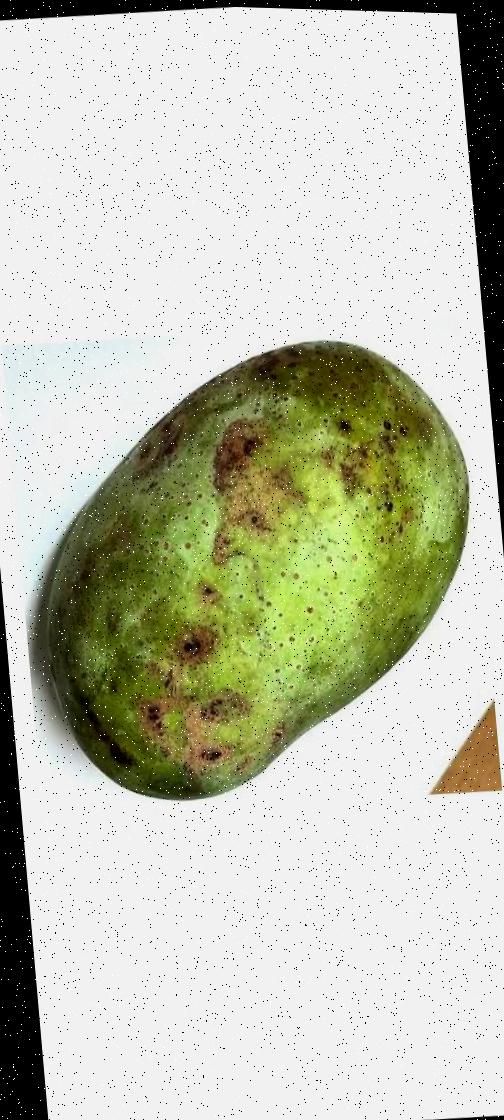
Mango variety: Fazli Classic